Beijing Exhibition Center

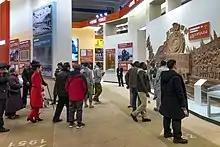
A modern exhibition celebrating the 70 year anniversary of the PRC (2019)

After the reform and opening-up, the venue was reopened. The Moscow Restaurant restored its original name and operation, although the Beijing Exhibition Center retained its new name. While the exhibition center is still known for its nostalgic and political history, the exhibitions halls now host a variety of events by private organizations such as art galleries.